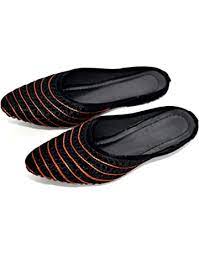
Label: Clog